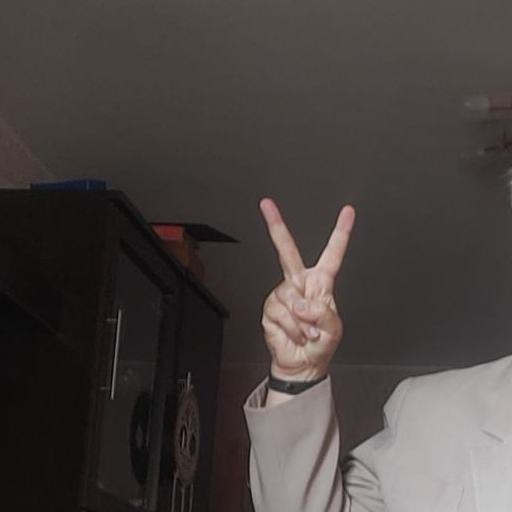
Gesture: peace